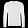
Label: Pullover